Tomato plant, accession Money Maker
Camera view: tilt-top (135 deg); turntable rotation: 150 degrees
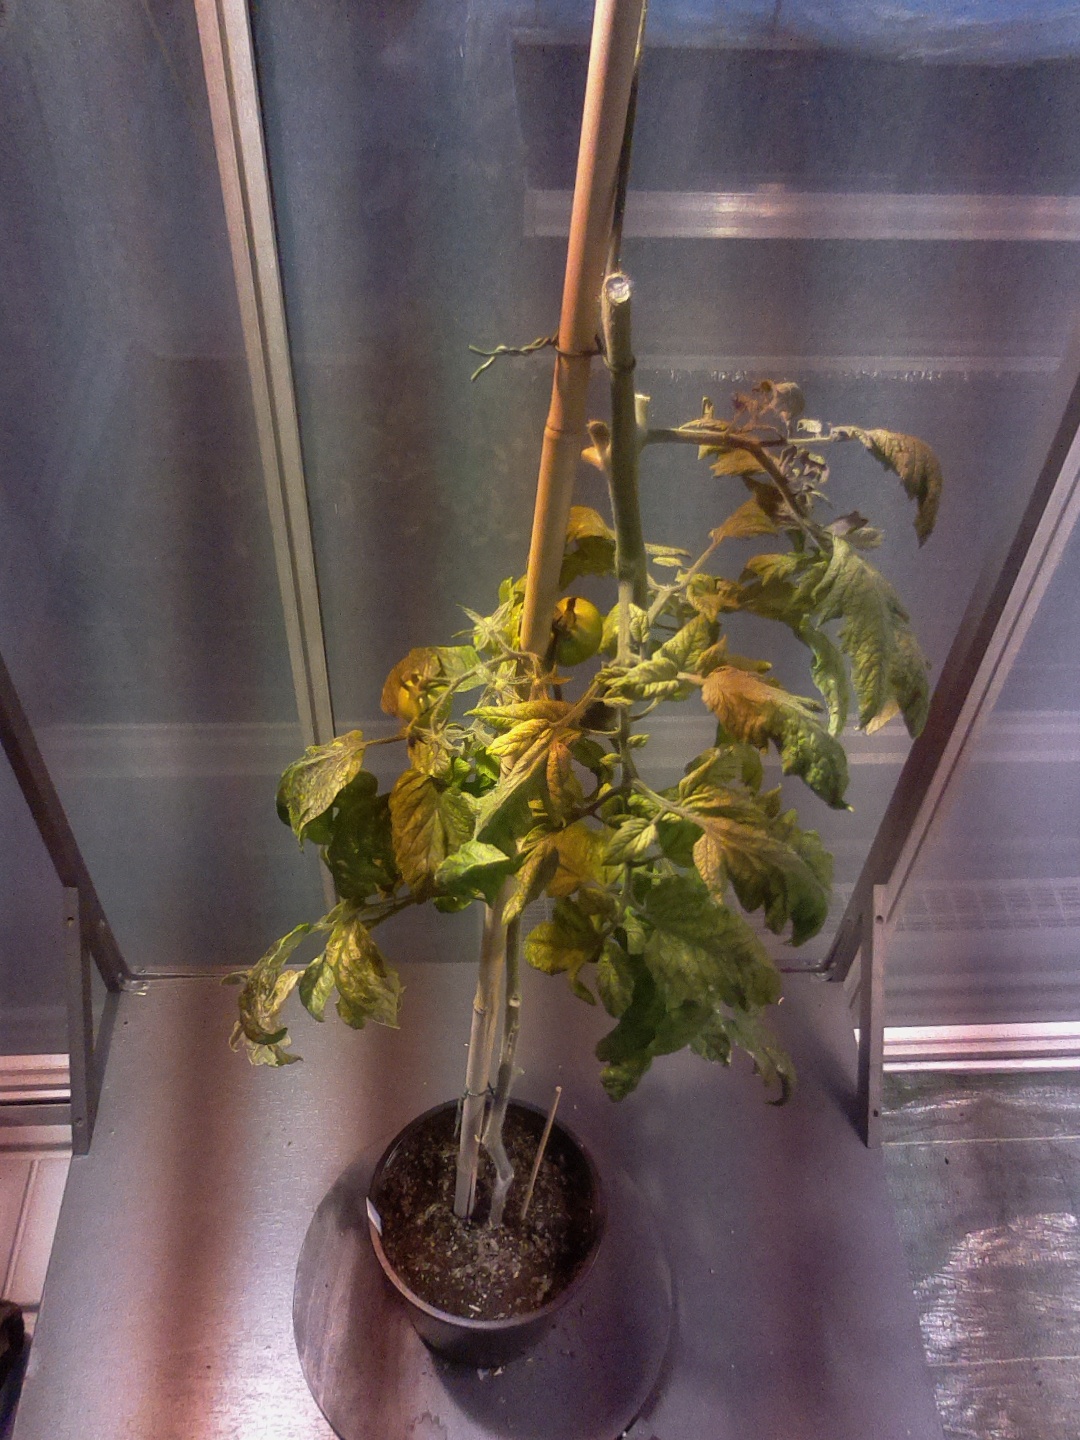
BBCH growth stage 75: 50%-60% of final fruit size